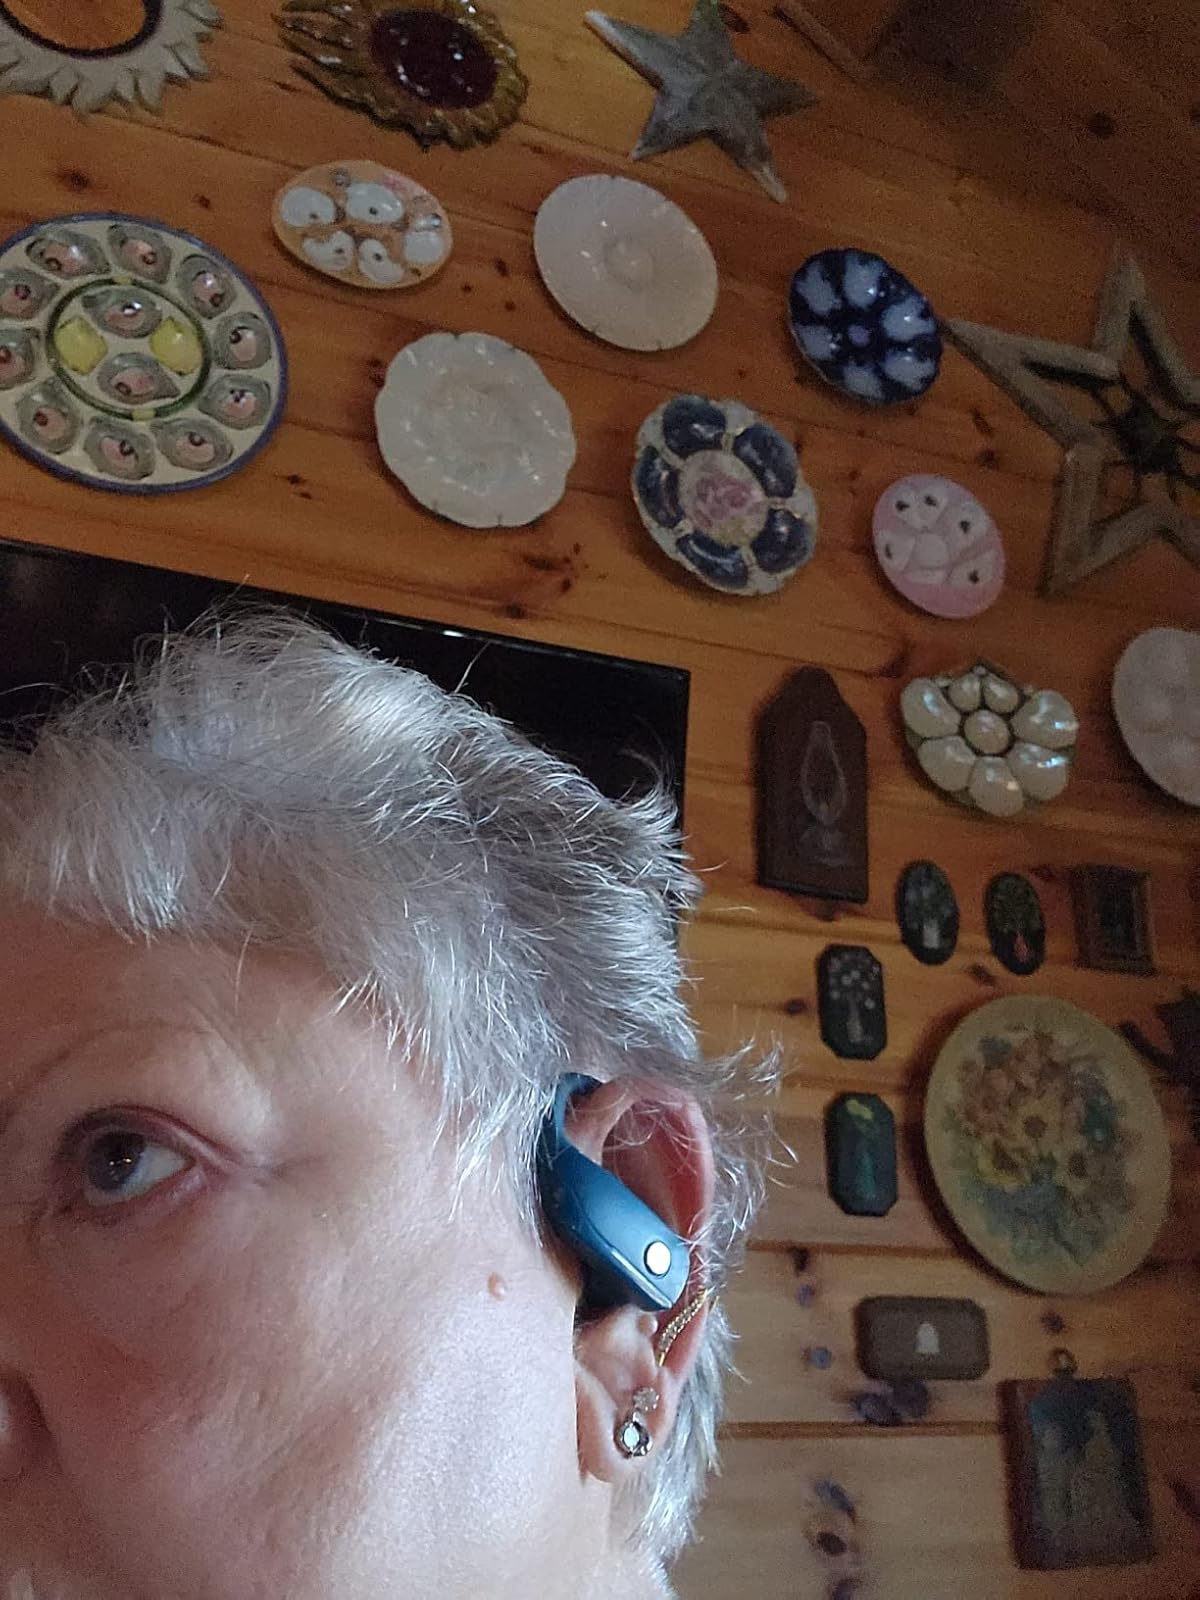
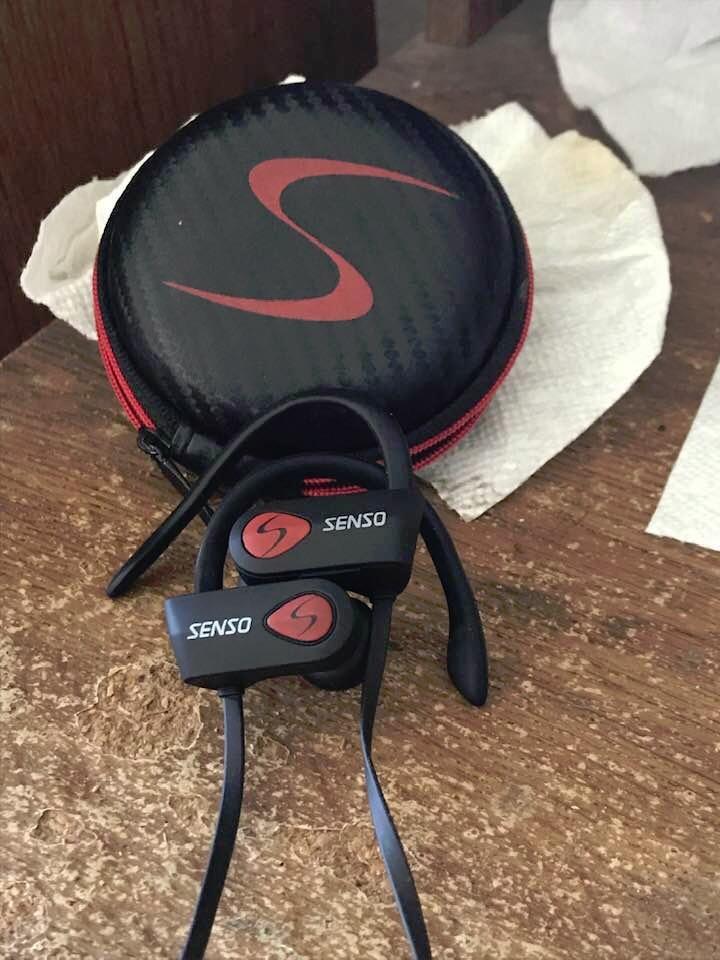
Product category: earbuds
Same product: no